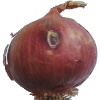
Label: Onion Red 1